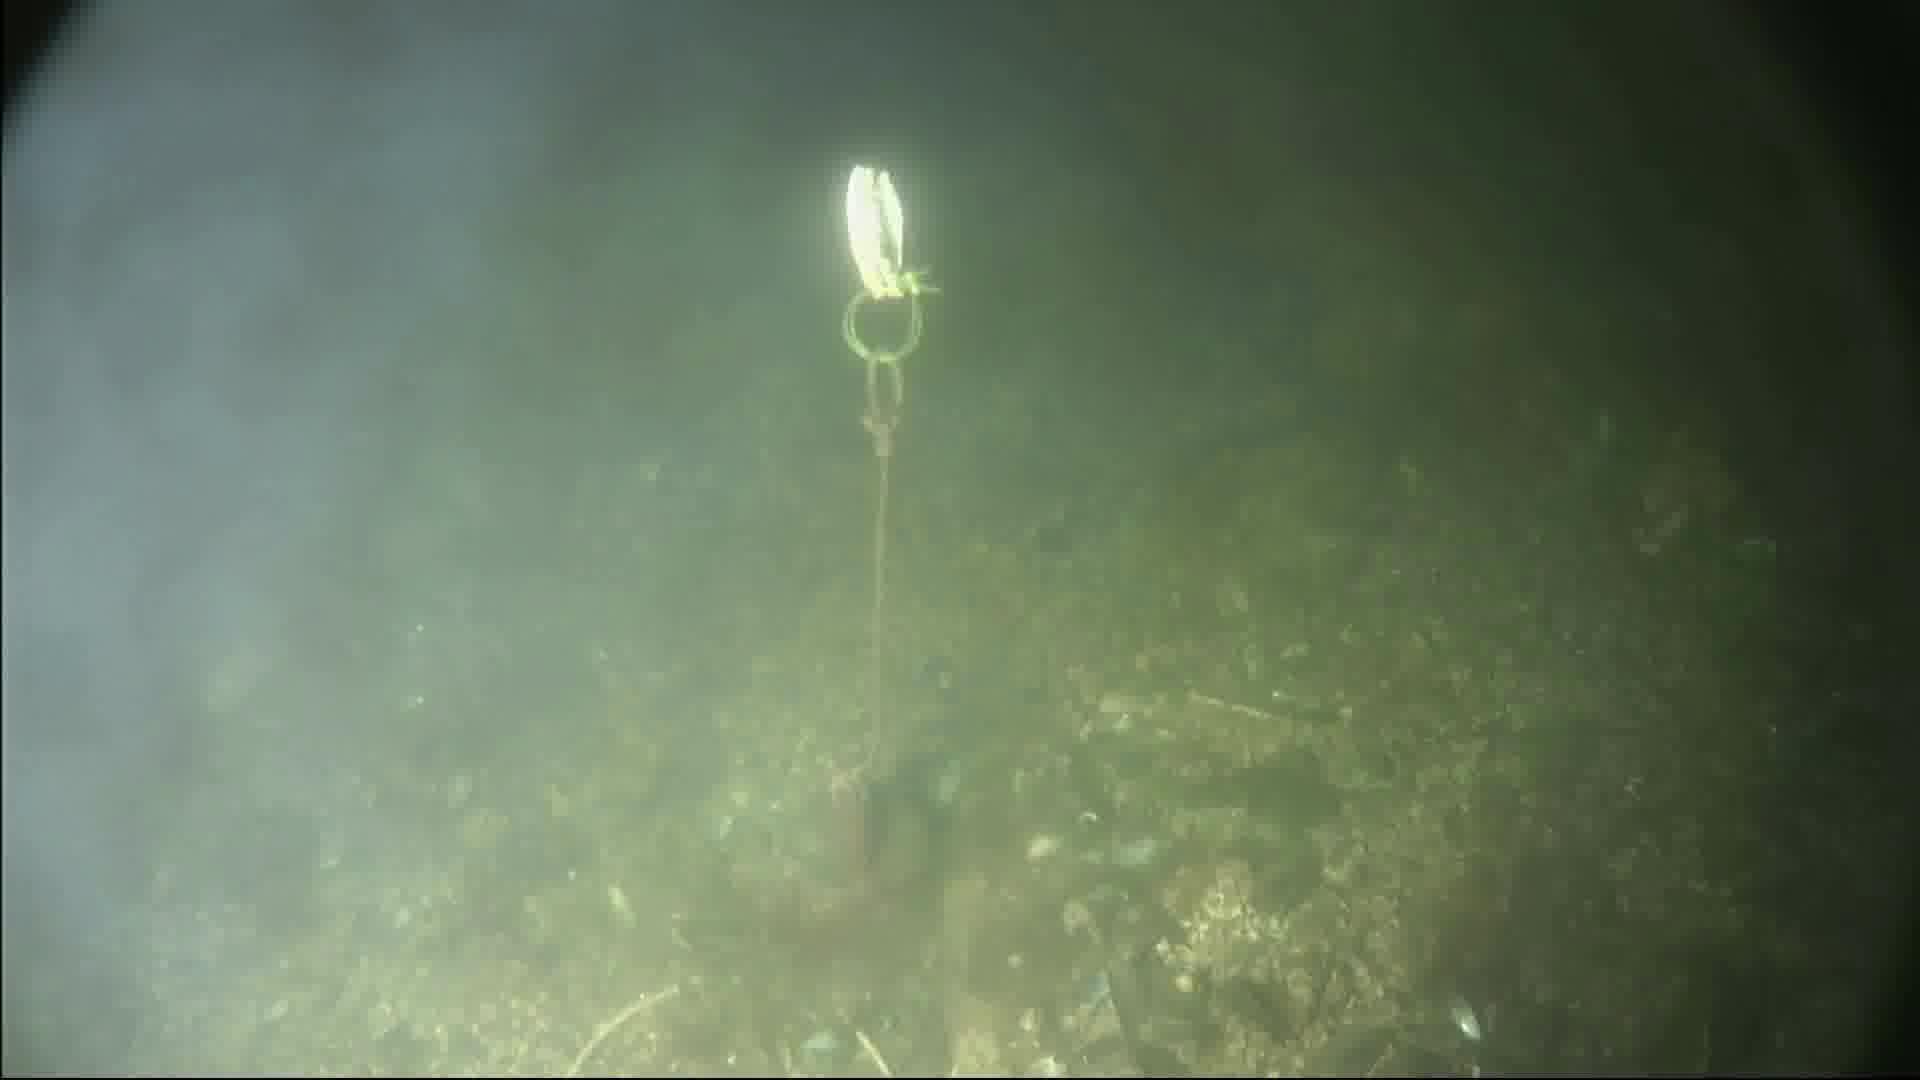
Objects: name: fish